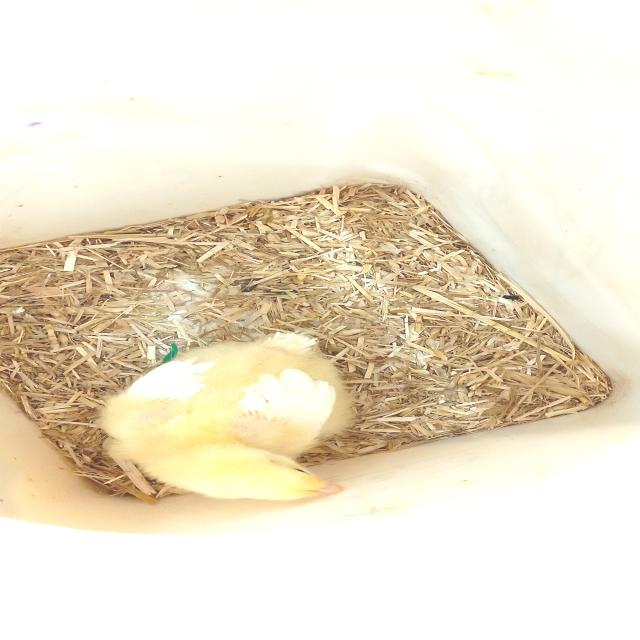
Weight: 191 g